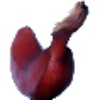
Label: red_banana